Caxangá (Recife)

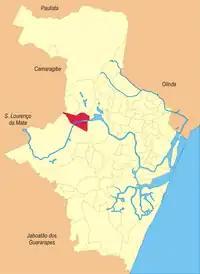
Location in Recife

Caxangá is a neighborhood in Recife, Brazil, located on the banks of the Capibaribe River, eleven kilometers from the center of Recife.